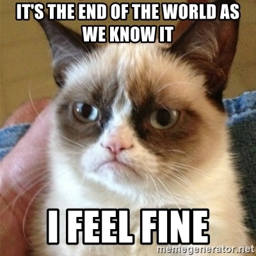
pedigreed animal - it 's the end of the world as we know it i feel fine